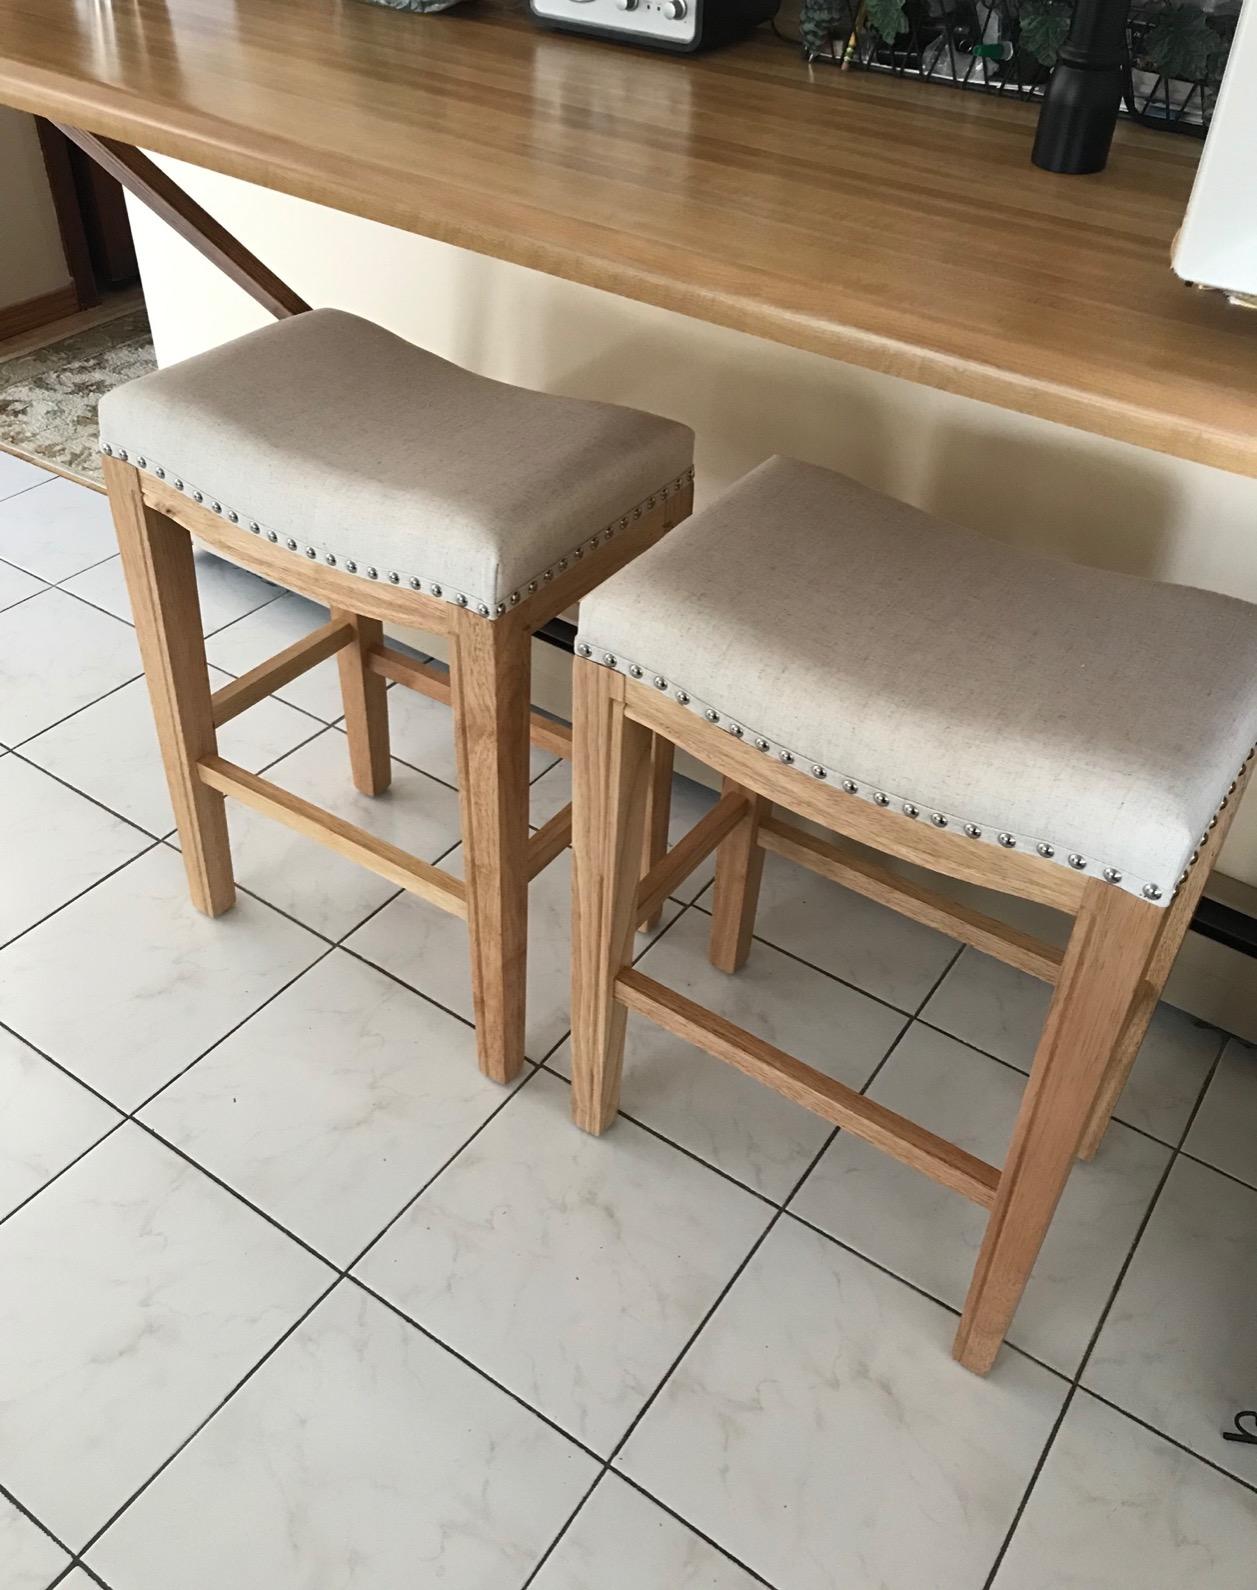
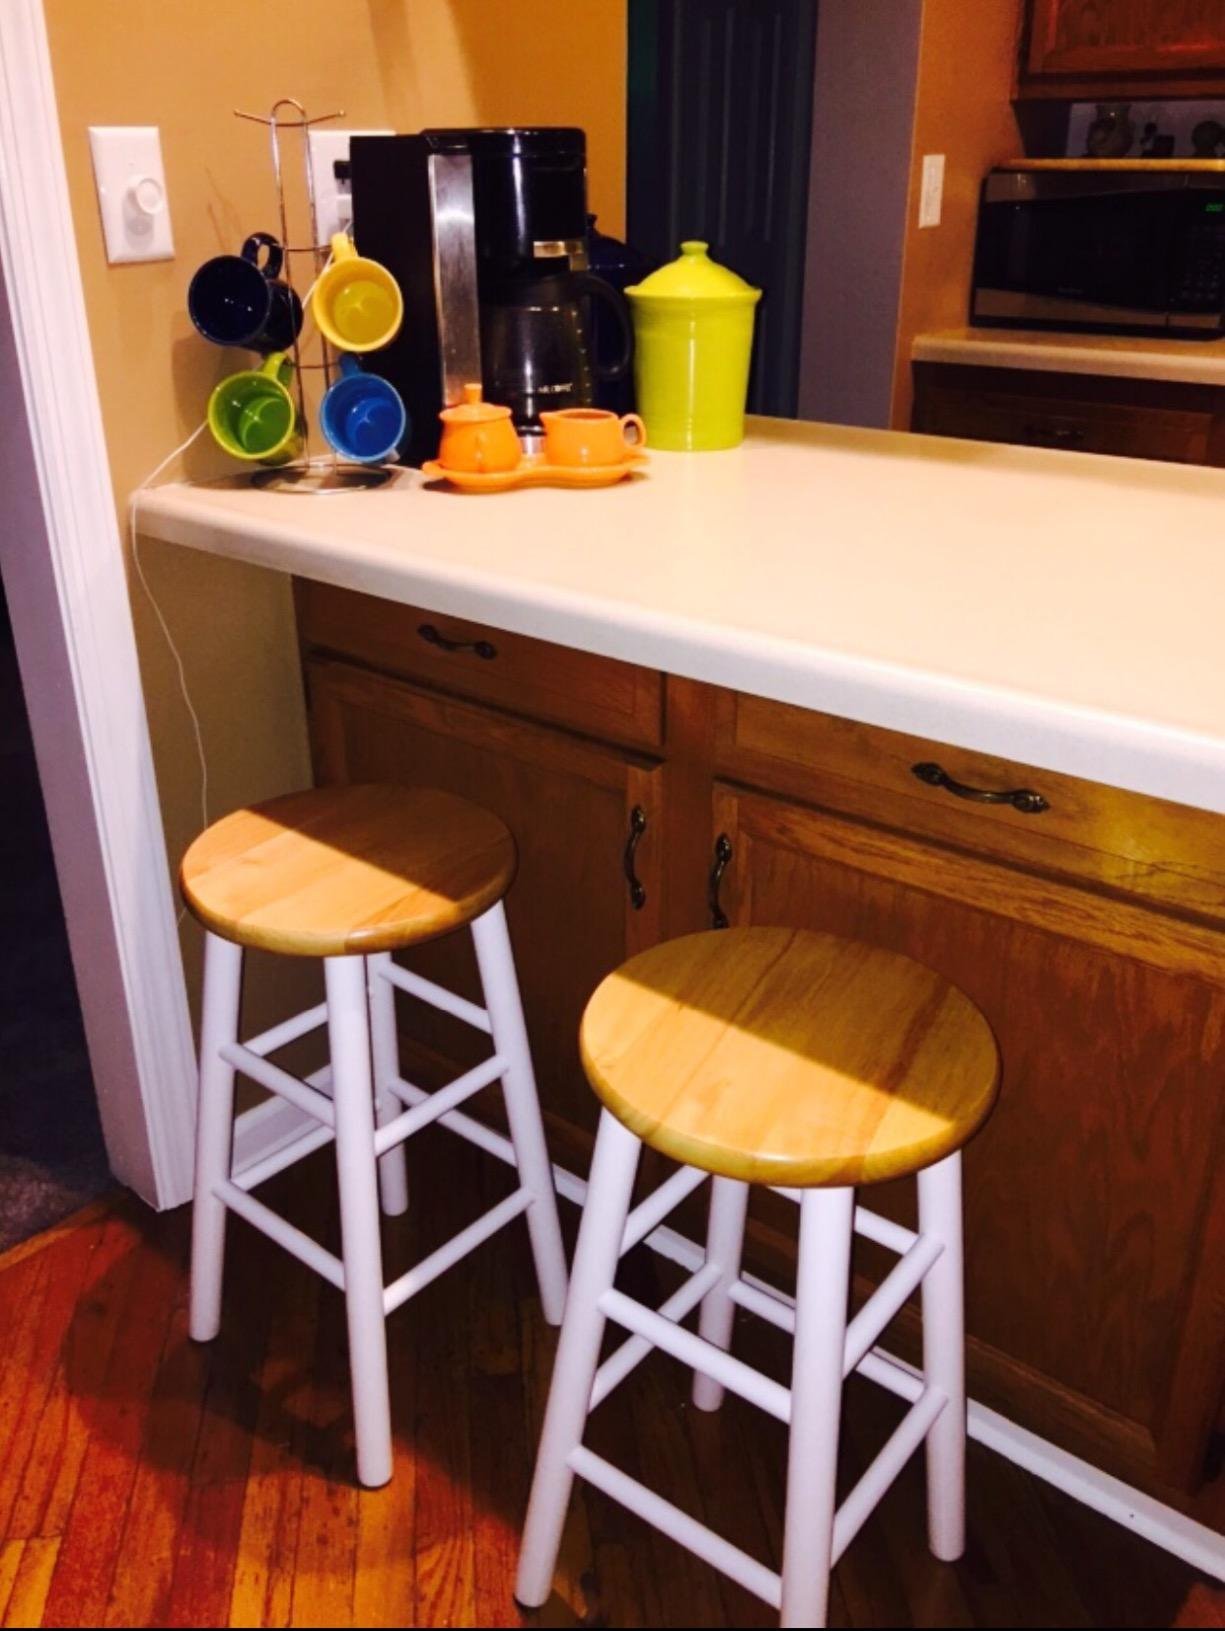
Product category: stool
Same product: no